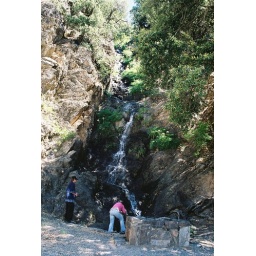
My wife and son enjoying water from a water fall in a canyon in Ca.